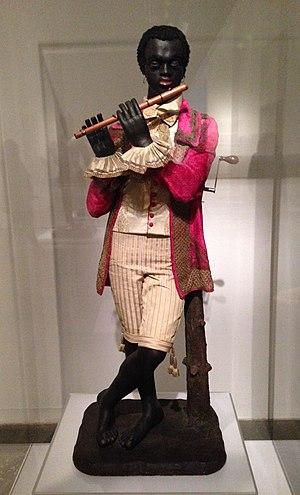
Saint-Pierre-en-Val est une commune française située dans le département de la Seine-Maritime en région Normandie.
Un automate est un objet contenant des dispositifs mécaniques ou électriques qui lui permettent d'exécuter une suite déterminée d'opérations. Très souvent, un automate imite le comportement d'un être vivant, homme ou animal, il peut alors être un jouet. Il est dit automate d'art quand les mouvements sont censés provoquer une émotion, souvent liée à l'esthétique ou à l'histoire romanesque évoquée; il fait alors partie des objets de la mécanique d'art. Le mouvement devient alors secondaire pour laisser la place à l'imagination.
Alexandre Nicolas Théroude, né le 25 février 1807 à Saint-Pierre-en-Val et mort le 25 février 1883 à Gentilly, jour de ses 76 ans, est un fabricant de jouets et d’automates français.